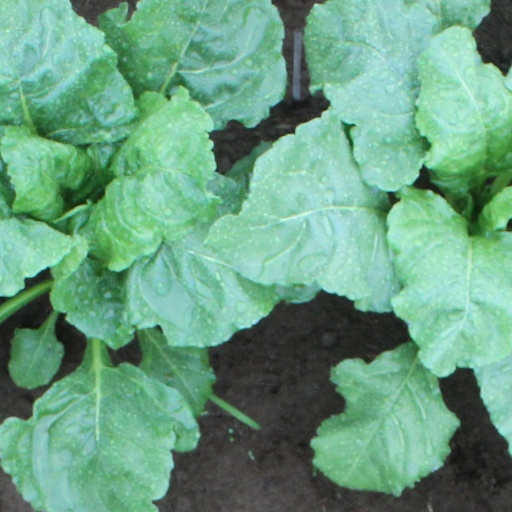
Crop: sugar beet